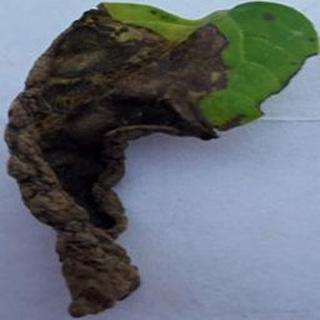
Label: potato_late_blight